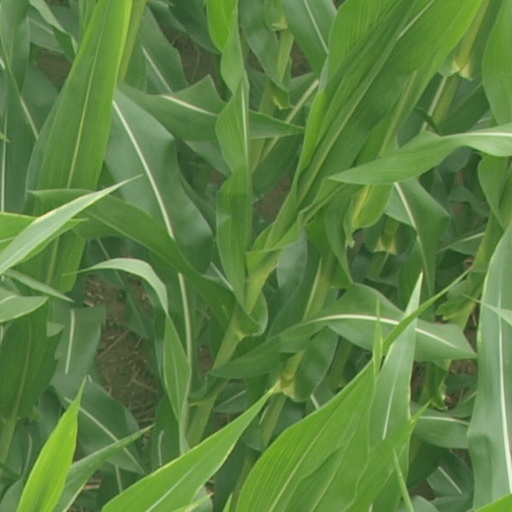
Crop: maize; corn